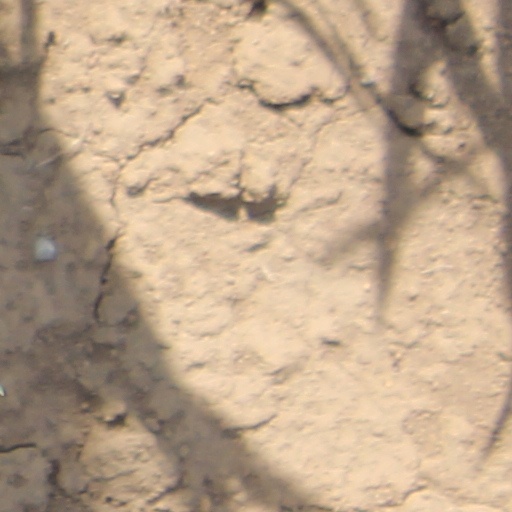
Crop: wheat